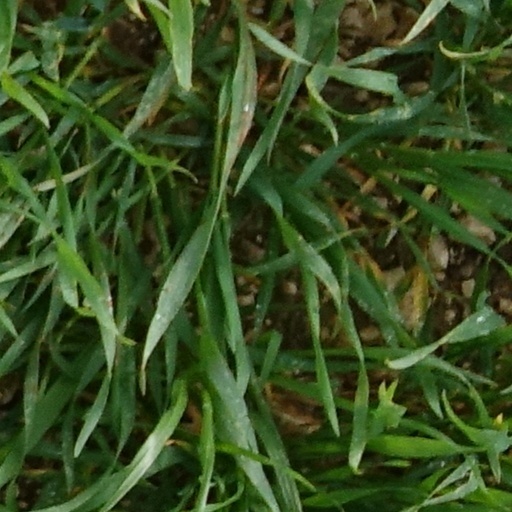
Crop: wheat